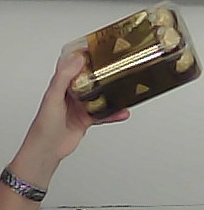
Product: rocher_chocolate